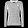
Label: Pullover